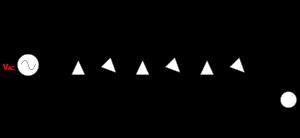
Le générateur Cockcroft-Walton, aussi appelé cascade de Greinacher, voire Cascade de Villard, est un multiplicateur de tension développé par John Douglas Cockcroft et Ernest Thomas Sinton Walton. À partir d'une tension alternative relativement faible, il permet de générer une tension électrique continue importante en sortie. Il s'agit donc d'un montage redresseur.